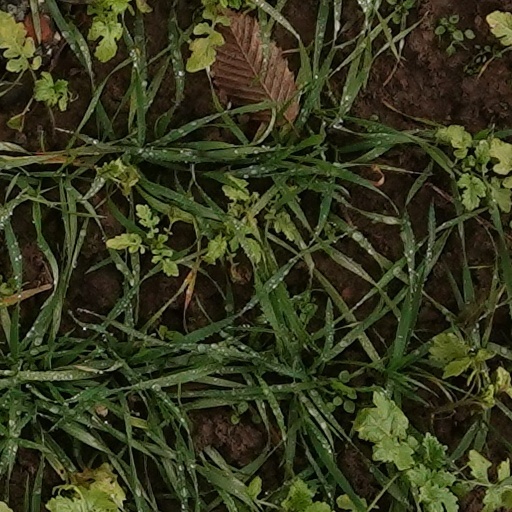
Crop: wheat